Nuku of Tidore

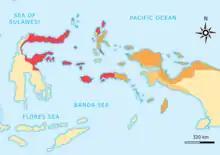
Territories associated with Ternate (red) and Tidore (orange), and vassals of Tidore (light orange)

In the next year 1797 Nuku proceeded against the Dutch positions. Bacan was occupied with the assistance of English country traders, who prevented the rebels to kill the Christian villagers. In April the rebel fleet finally reached Tidore, whose Sultan Kamaluddin had already fled to safety in Ternate. Nuku tried to attack the Dutch main fortress in Ternate, but it proved to be too strong. Instead, he put Ternate under blockade, consolidated his position and became the de facto Sultan of Tidore. As such he was called Muhammad al-Mabus Amiruddin. According to a Makassarese eyewitness, "he was surrounded by twelve bodyguards armed with swords and shields, because he had little trust in all Tidorese". In the coming years, the British began to cooperate closer with Nuku, dropping the previous non-interference policy with regard to North Maluku. The governor of Ambon, William Farquhar, combined forces with Nuku to lead a series on assaults on Ternate, whose Dutch defenders finally surrendered in June 1801. Immediately afterward, Farquhar officially proclaimed Nuku Sultan of Tidore, though he had already been the actual ruler for four years. Britain subsequently signed a treaty with Tidore where the former stood as protectors and the Sultan received an annual subsidy of 6,000 Spanish dollars in return for delivering cloves. The former Dutch policy of regularly extirpating spice trees in most areas was abandoned.